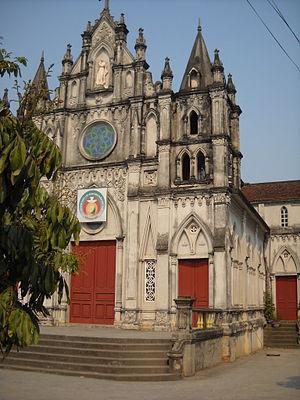
L'Église catholique au Viêt Nam, désigne l'organisme institutionnel et sa communauté locale ayant pour religion le catholicisme au Viêt Nam.